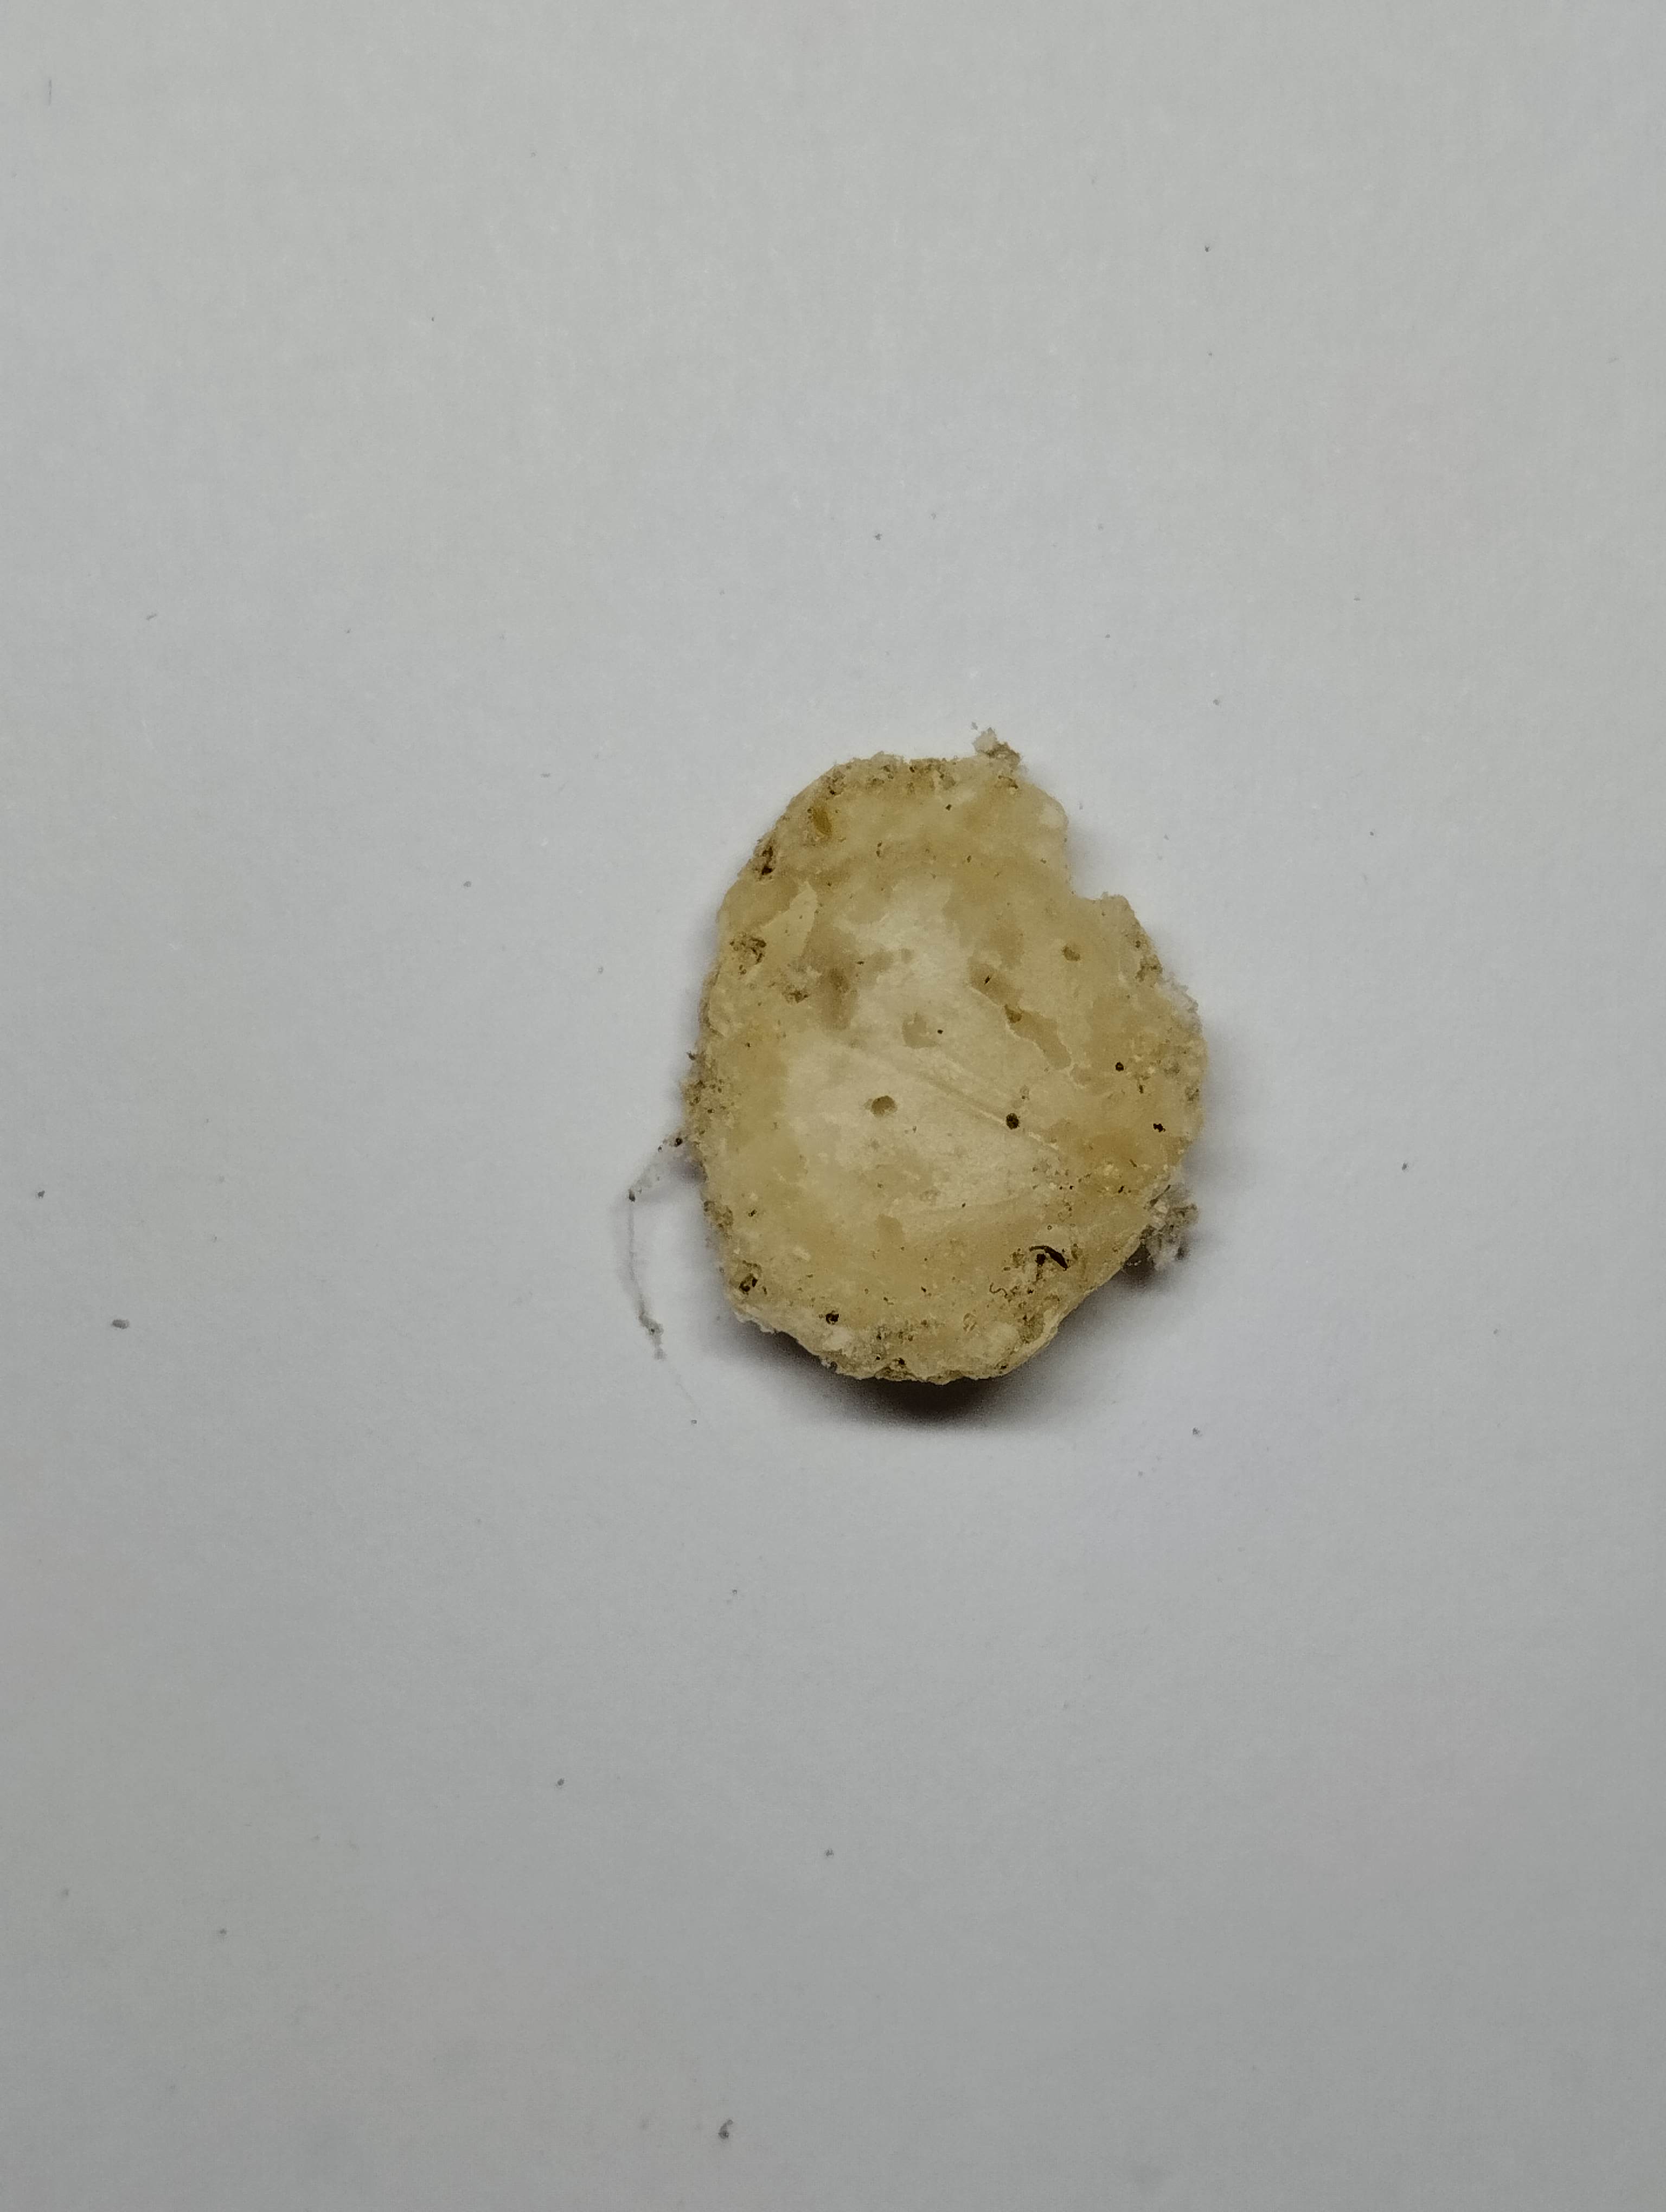
Label: rusak (damaged seed)